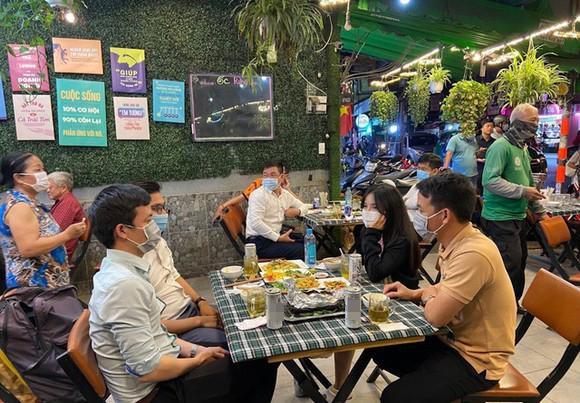
có một cô gái đang ngồi ăn cùng với ba nam thanh niên